Tora-san Confesses

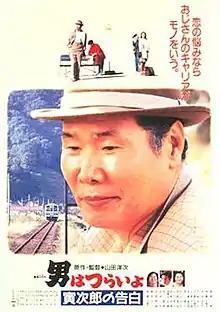
Theatrical poster

is a 1991 Japanese comedy film directed by Yoji Yamada. It stars Kiyoshi Atsumi as Torajirō Kuruma (Tora-san), and Hideko Yoshida as his love interest or "Madonna". "Tora-san Confesses" is the forty-fourth entry in the popular, long-running "Otoko wa Tsurai yo" series.